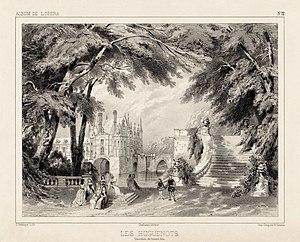
Les Huguenots: décor du second acte (1836)
Les Huguenots est un grand opéra en cinq actes et trois tableaux de Giacomo Meyerbeer, sur un livret en français d’Eugène Scribe et Émile Deschamps, créé le 29 février 1836 à l’Opéra de Paris, salle Le Peletier, avec les plus grands chanteurs de l’époque : les sopranos Dorus-Gras et Falcon, le ténor Nourrit et la basse Levasseur, sous la direction de François-Antoine Habeneck.
Célestin Deshayes ou Célestin Deshays, né le 8 janvier 1817 à Saint-Malo, est un peintre de paysages, lithographe, graveur, dessinateur et illustrateur.